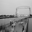
Label: bridge